Gupta art

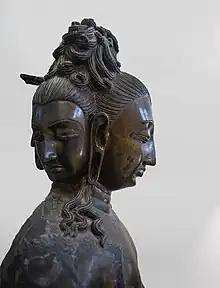
The Brahma from Mirpur-Khas, detail

The long-established Mathura school continued as one of the main two schools of Gupta Empire art, joined by the school of Varanasi and nearby Sarnath. Under the Guptas, Mathura remained primarily a center of Buddhist artistic activity and worship, but a few Hindu, especially Vaishnavite, sculptures started to appear. Mathura sculpture is characterized by its usage of mottled red stone from Karri in the district, and its foreign influences, continuing the traditions of the art of Gandhara and the art of the Kushans.